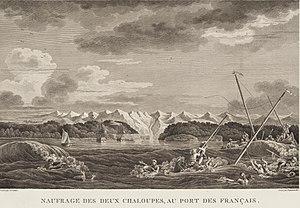
Naufrage de deux chaloupes en 1786 au large de l'Alaska, lors de l'expédition de La Pérouse dans l'Océan pacifique. Gravure de N. Ozanne.
Pierre Armand Léopold de Guirard de Montarnal, né le 17 octobre 1765 au Château de Sénergues, près d'Aurillac, Cantal et mort le 13 juillet 1786 à la Baie des Français, Lituya, est un navigateur français, membre de l'expédition de Lapérouse.
Joseph-Ignace de Raxi de Flassan est un lieutenant de vaisseau ayant participé à l'expédition de La Pérouse.
Charles Gabriel Morel d'Escures, né le 3 janvier 1751 à Alençon, mort le 13 juillet 1786 à la Baie des Français, Lituya, membre de l'expédition de Lapérouse, est un officier de marine et navigateur français du XVIIIᵉ siècle.
Édouard Jean Joseph de Laborde de Marchainville, navigateur français, né le 26 juin 1762 à Paris, décédé le 13 juillet 1786 à la Baie des Français, Lituya, membre de l'expédition de Lapérouse.
3 février : création du Comté de Greene.
L’expédition de La Pérouse est une expédition « de découverte » commandée à partir de 1785 par Jean-François de La Pérouse, et sous l'impulsion du roi de France Louis XVI, dans le but d'effectuer une exploration de l'océan Pacifique dans la lignée de James Cook voire d'effectuer une circumnavigation du globe. Les navires de l'expédition, La Boussole et L'Astrolabe, s'échouèrent à Vanikoro ce qui mit un terme à l'expédition en 1788. Des survivants s'installèrent temporairement sur place avant de disparaître.